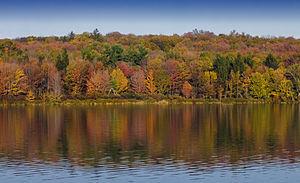
La Terre promise représente ce que dès la Genèse, la Torah désigne sous le nom de « Terre d'Israël » dans le pays de Canaan, « pays où coulent le lait et le miel », qui, selon les textes, fut promise par Dieu au patriarche hébreu Abraham et à sa descendance par Isaac et Jacob puis à celle de Moïse et Josué, comme une promesse de vie.